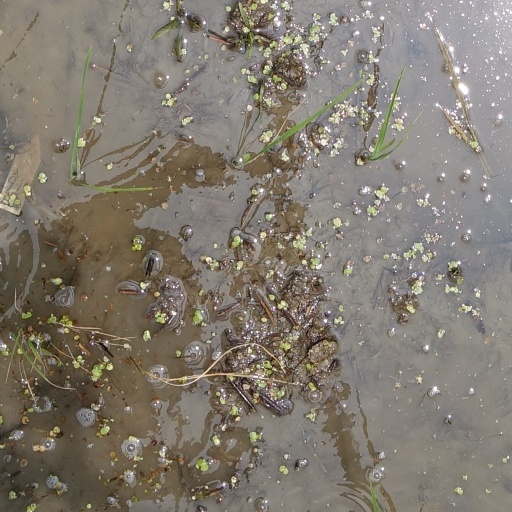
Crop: rice